List of people from Oak Park, Illinois

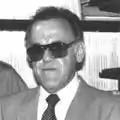
Armando Fosco

Armando Fosco, alleged member of the Chicago Outfit